Miami, Texas

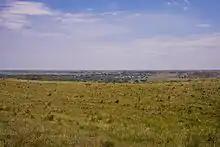
Overlooking Miami from the north

At the 2000 census, 588 people, 242 households, and 173 families were living in the city. The population density was 504.0 people/sq mi (194.0/km). There were 283 housing units at an average density of . The racial makeup of the city was 95.75% White, 0.85% Native American, 0.17% Asian, 1.53% from other races, and 1.70% from two or more races. Hispanic or Latino of any race were 3.57%.